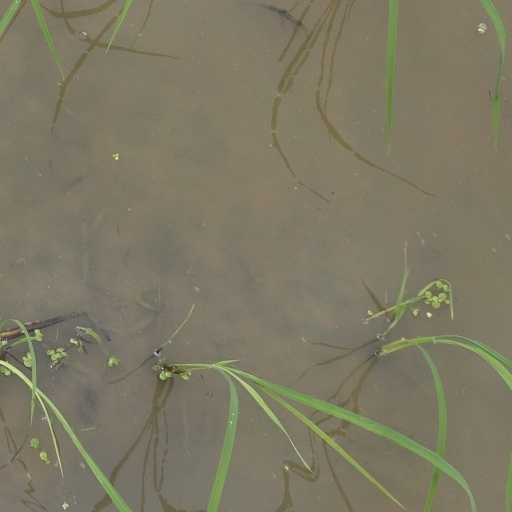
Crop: rice